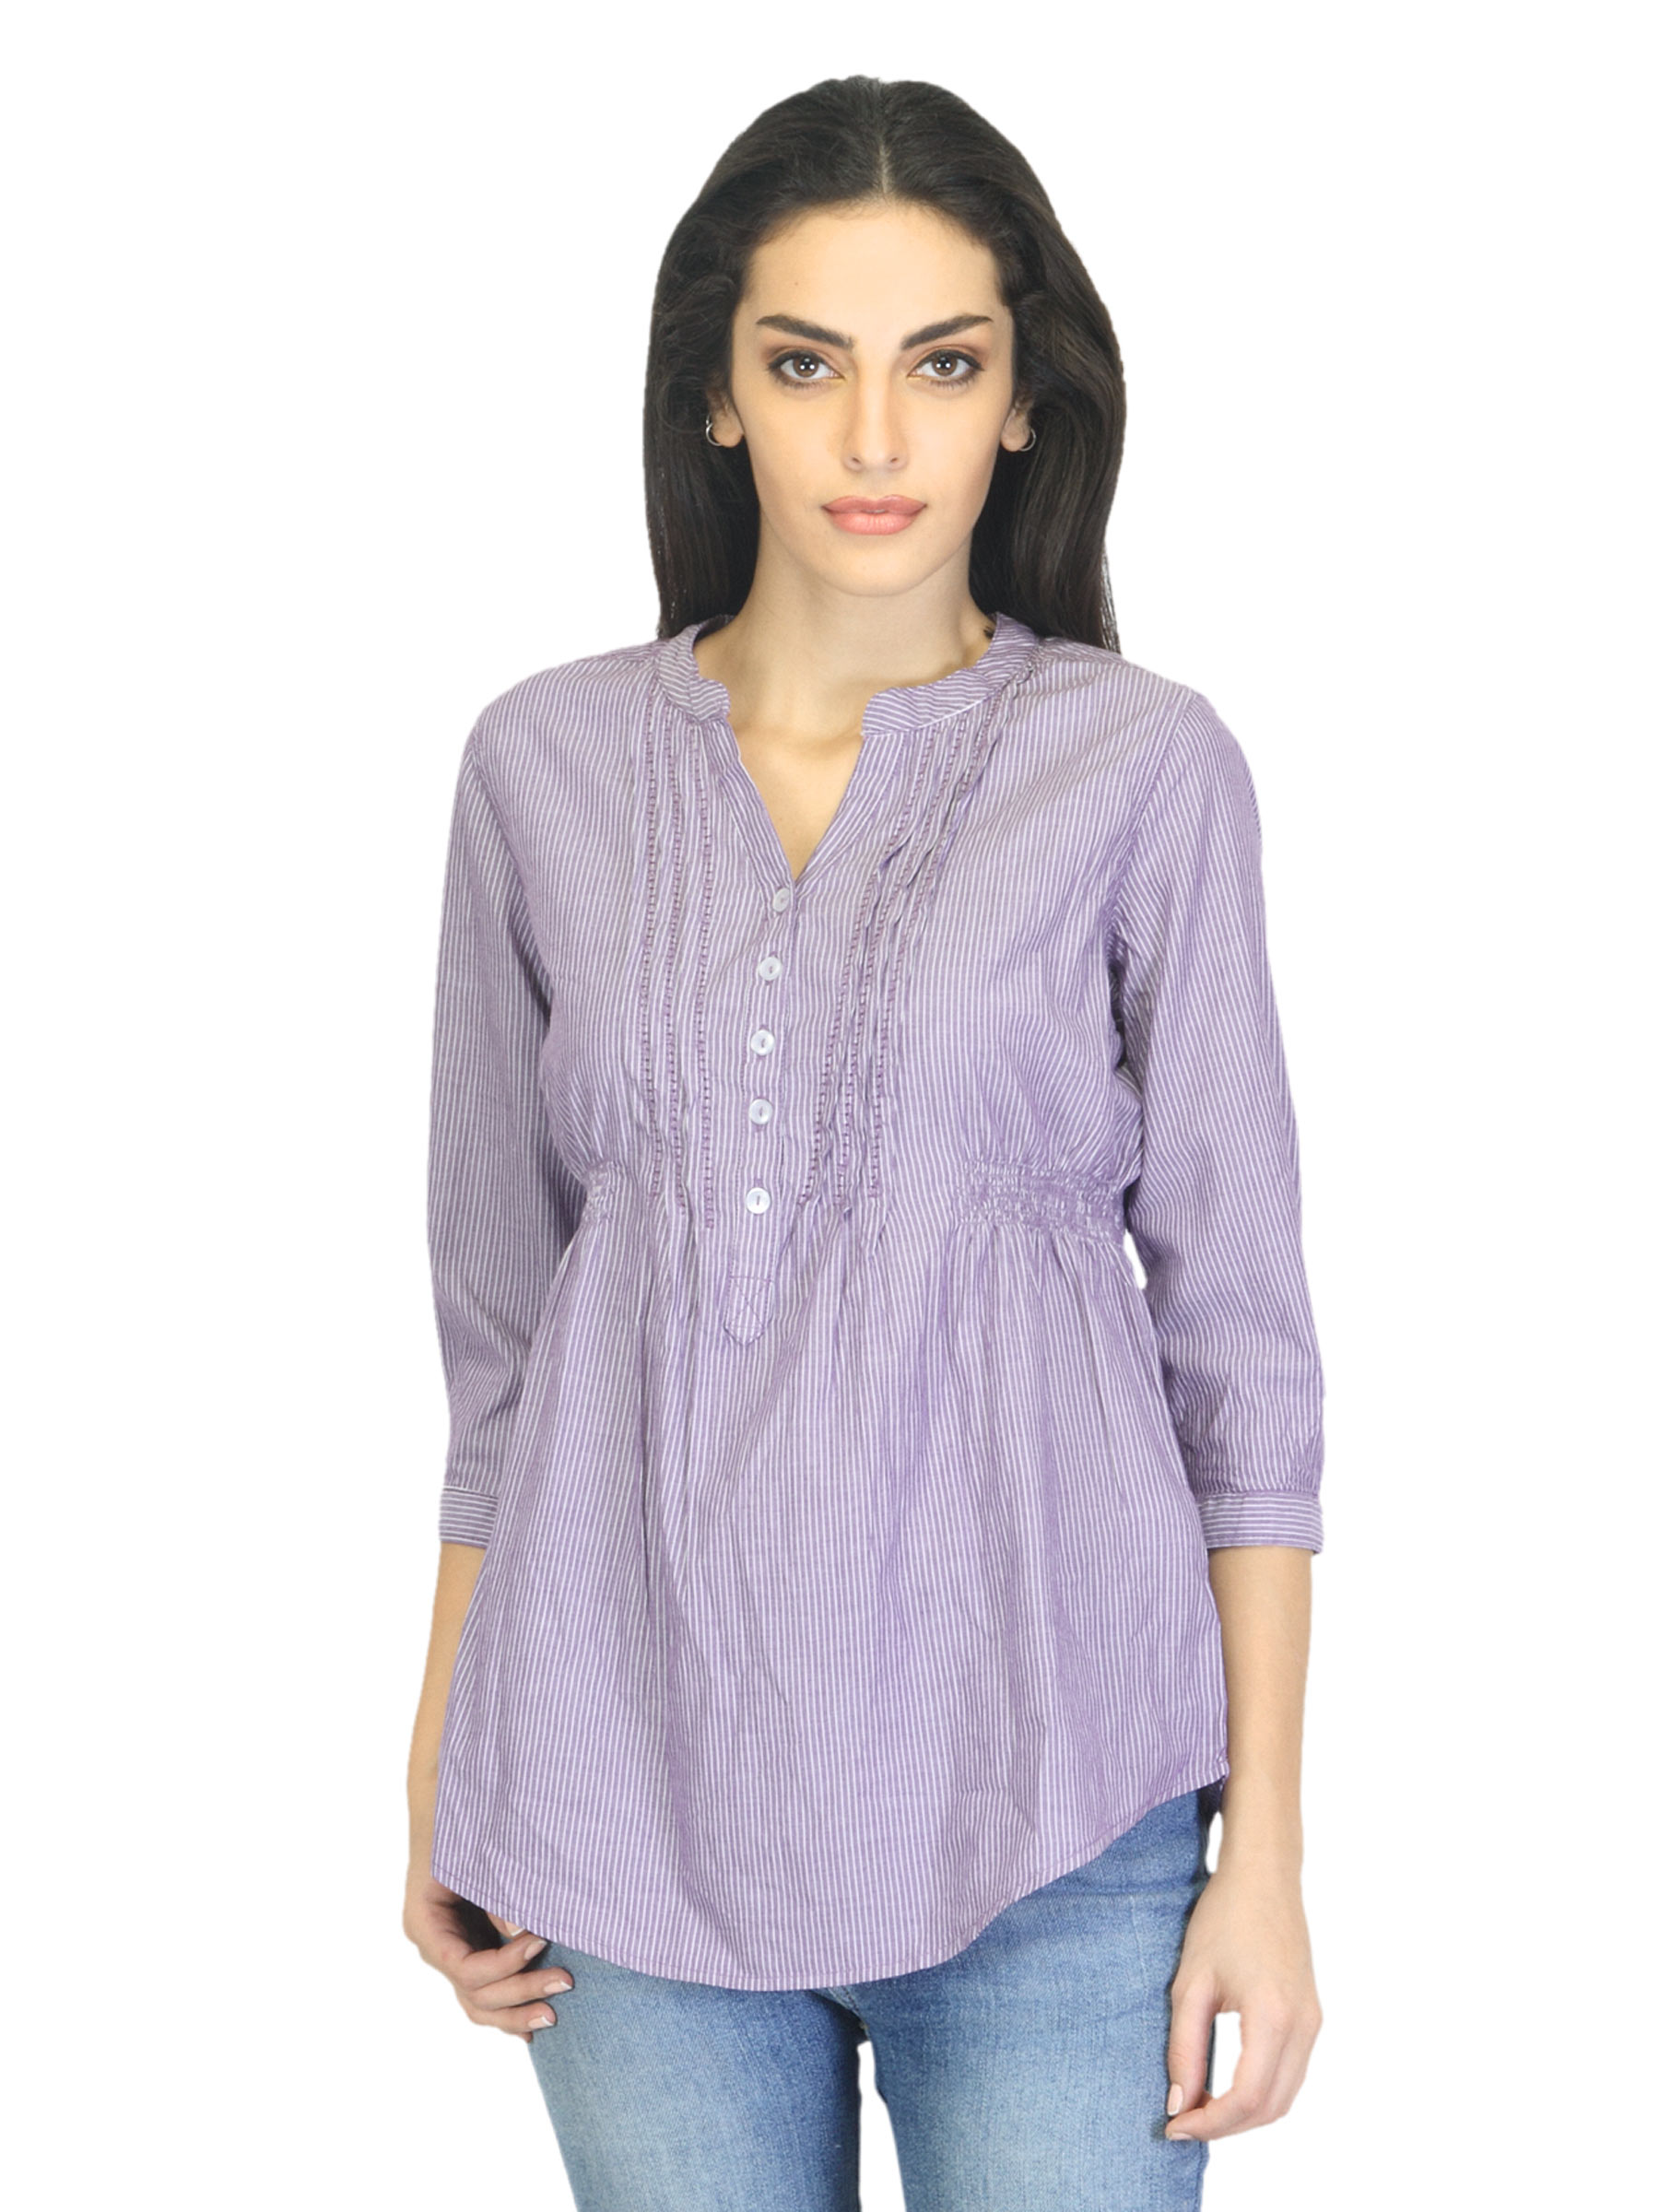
Lee Women Purple Paula Pansy Top
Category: Apparel / Topwear / Tops
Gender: Women
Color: Purple
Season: Summer 2012
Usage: Casual